Wake Forest University

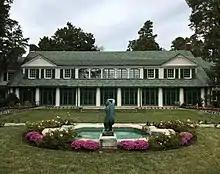
Front lawn of the Reynolda House Museum of American Art

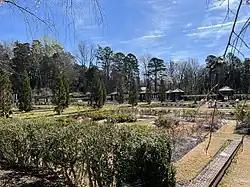
Reynolda Gardens

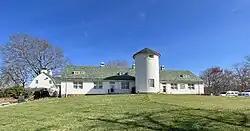
Reynolda Village

South Campus is the home of Manchester Quad, named for substantial donors Doug and Elizabeth Manchester. It holds freshman housing, most of the classroom buildings, the Benson Center, and the Z. Smith Reynolds Library.